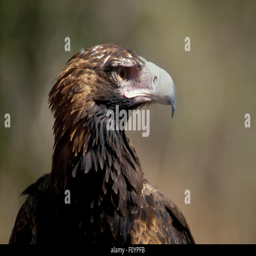
head shot of atailed eagle